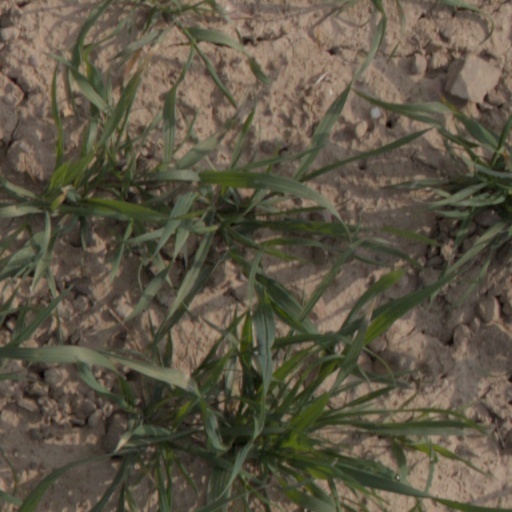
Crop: wheat